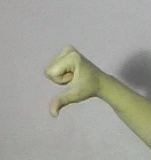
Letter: waw